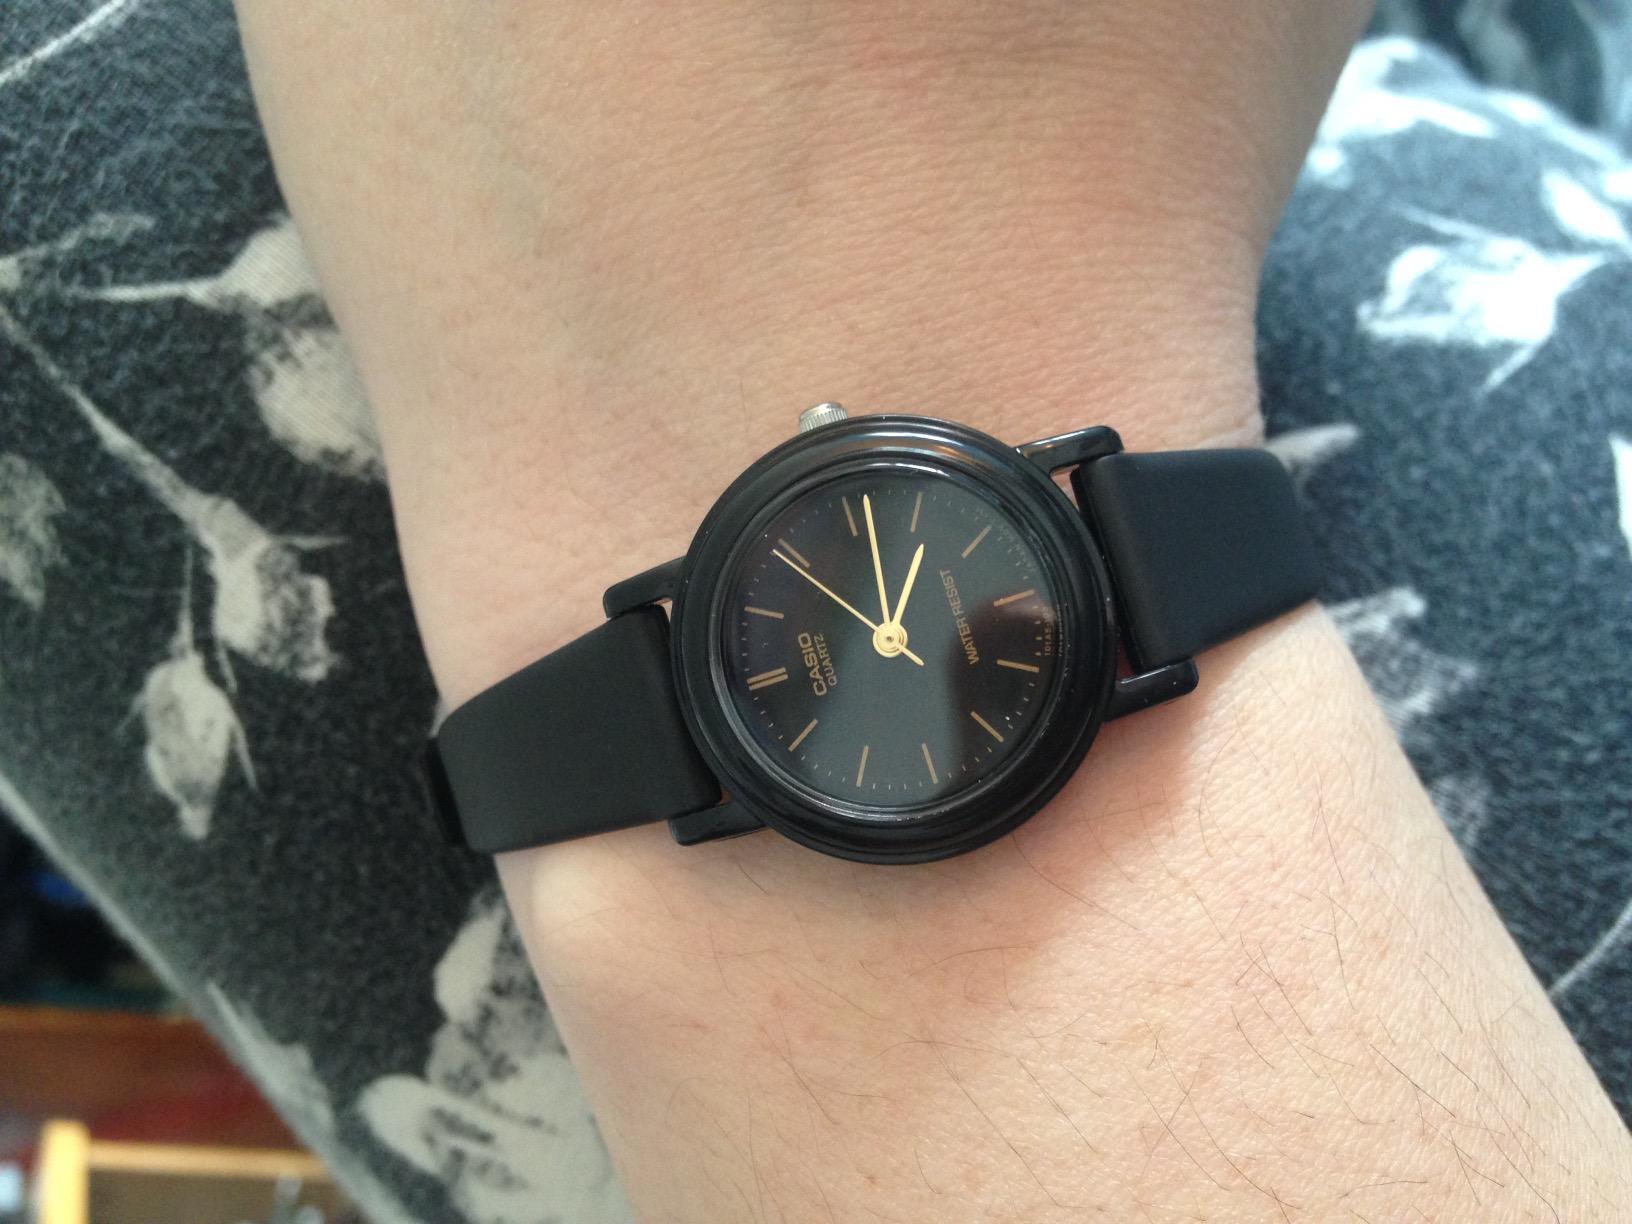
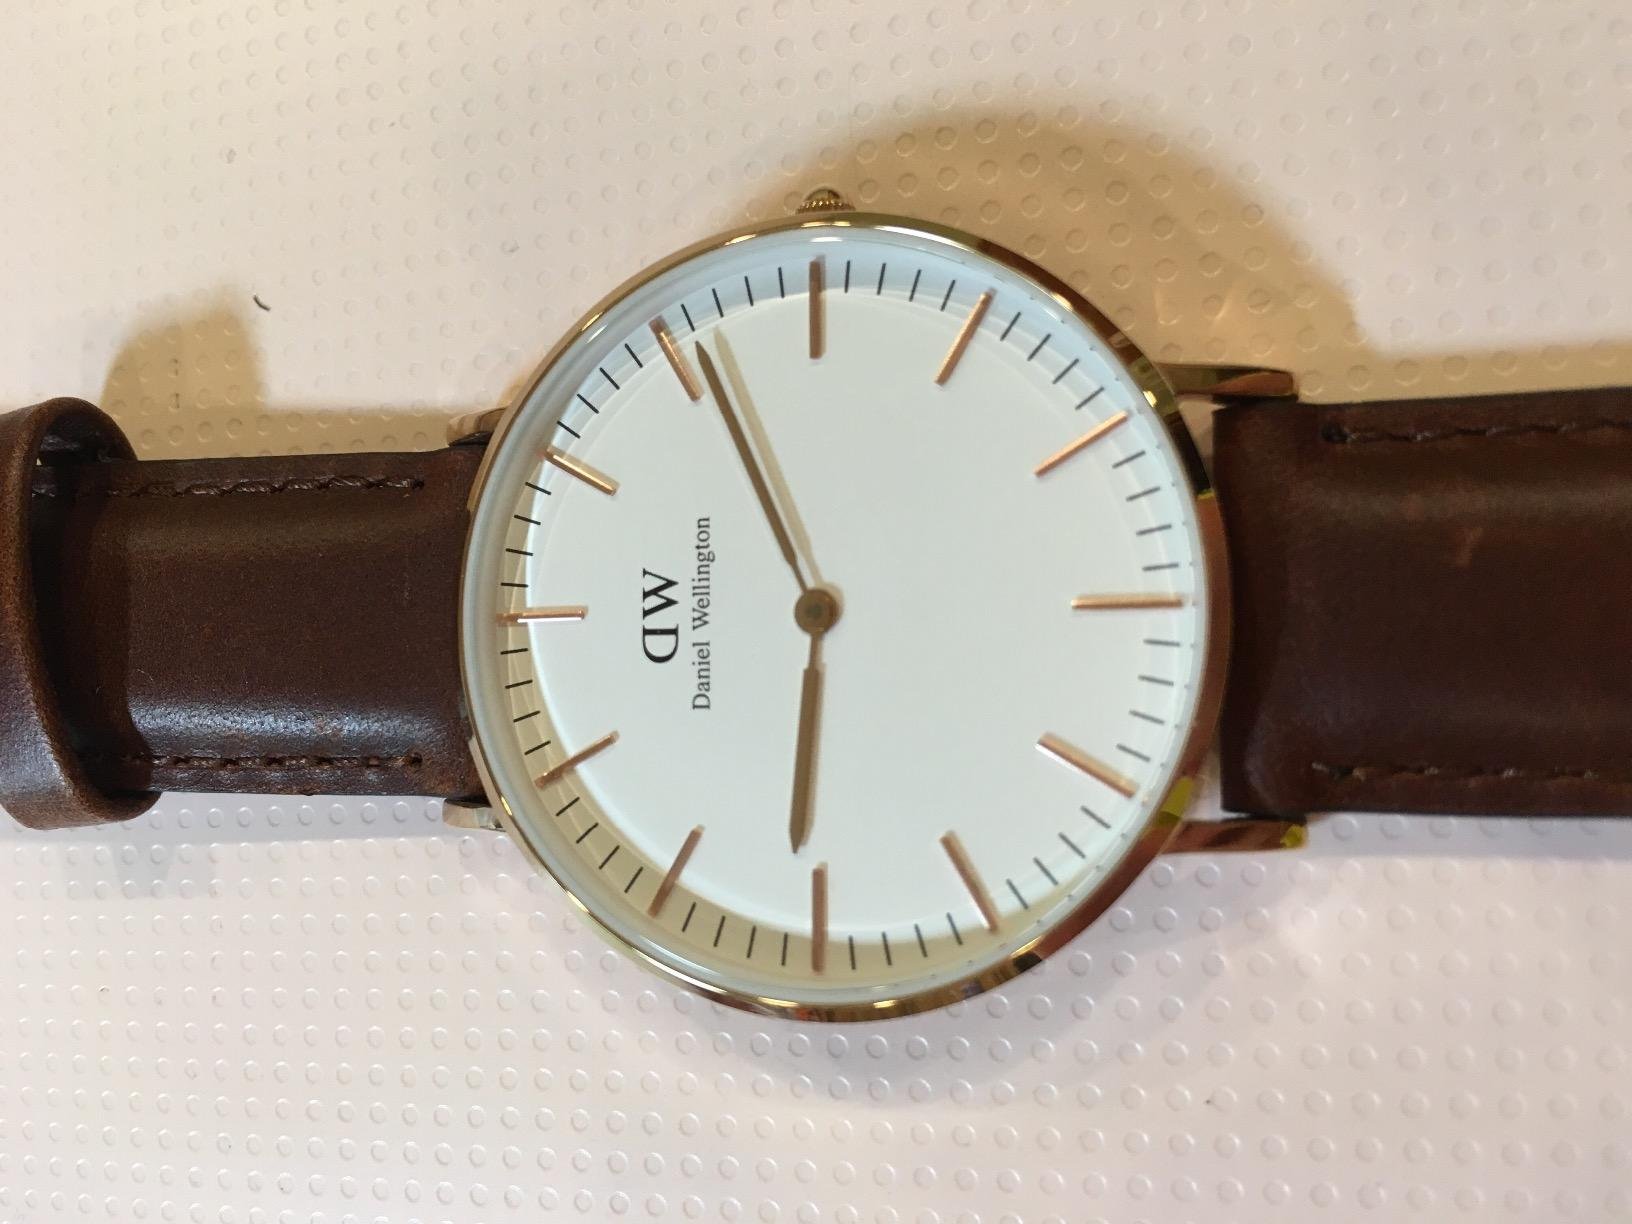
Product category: accessories_watch
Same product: no